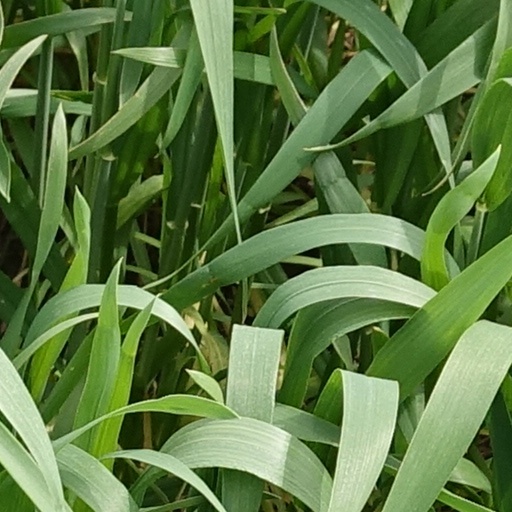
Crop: wheat